M.L. Chartier

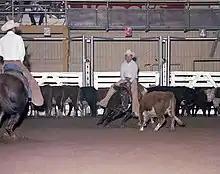
M.L. Chartier showing Dry Doc. Finished 5th in the 1978 NCHA World Championships.

M.L. Chartier (July 15, 1930 – June 23, 2006) was born in St. Clair County, Michigan. He was inducted into the NCHA NonPro Hall of Fame (1980) and showed cutting horses in both the National Cutting Horse Association (NCHA) and the American Quarter Horse Association (AQHA) sponsored events. He was also the owner of NCHA Horse Hall of Fame cutting horse stallion Dry Doc. Chartier is the father of current champion Randy Chartier and the grandfather of champion R.L. Chartier.